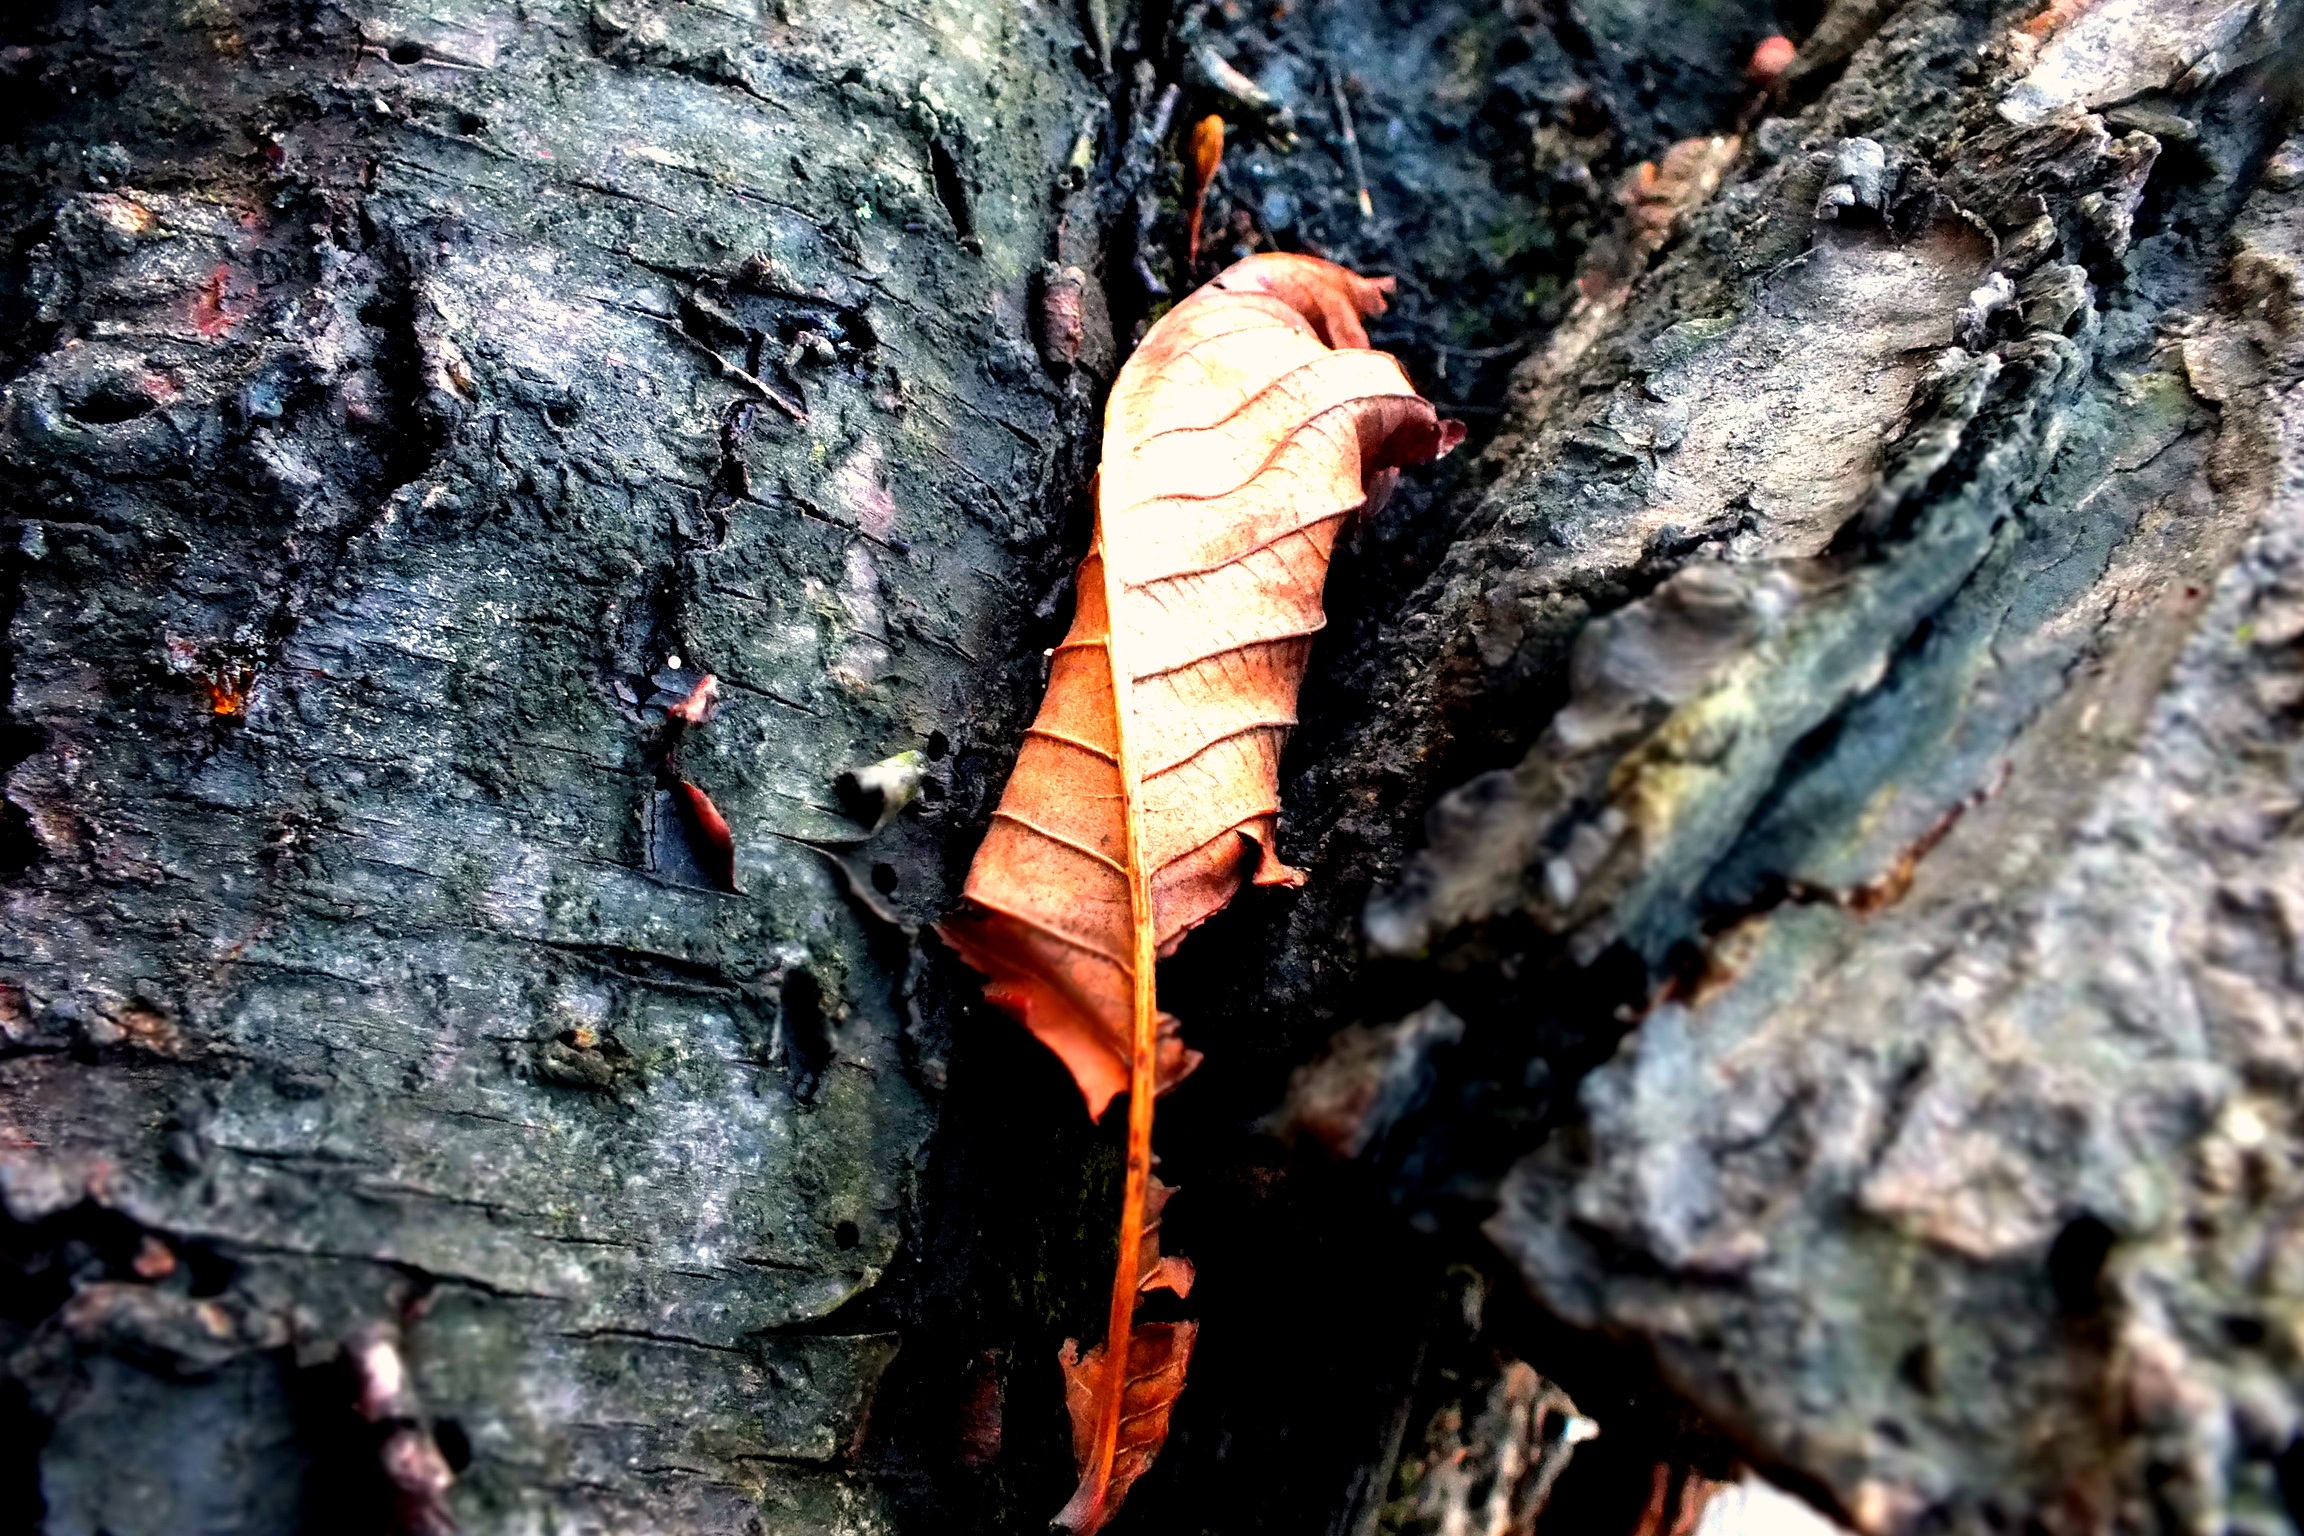
tree, nature, wood, leaf, trunk, wildlife, foliage, orange, autumn, soil, time of year, yellow leaves, vanishing, autumn foliage